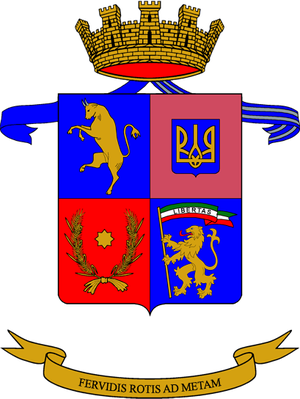
La liste des régiments de l'armée de terre italienne